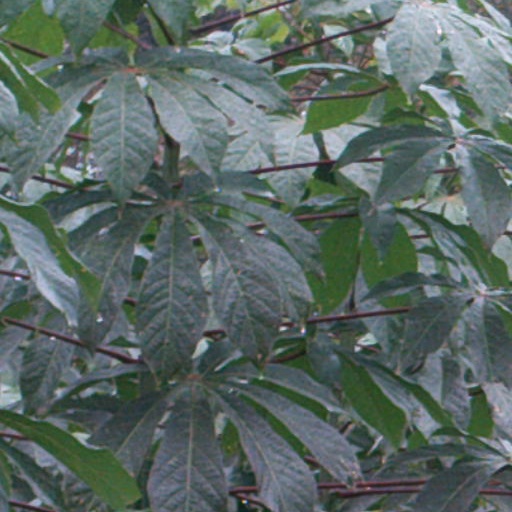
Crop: cassava